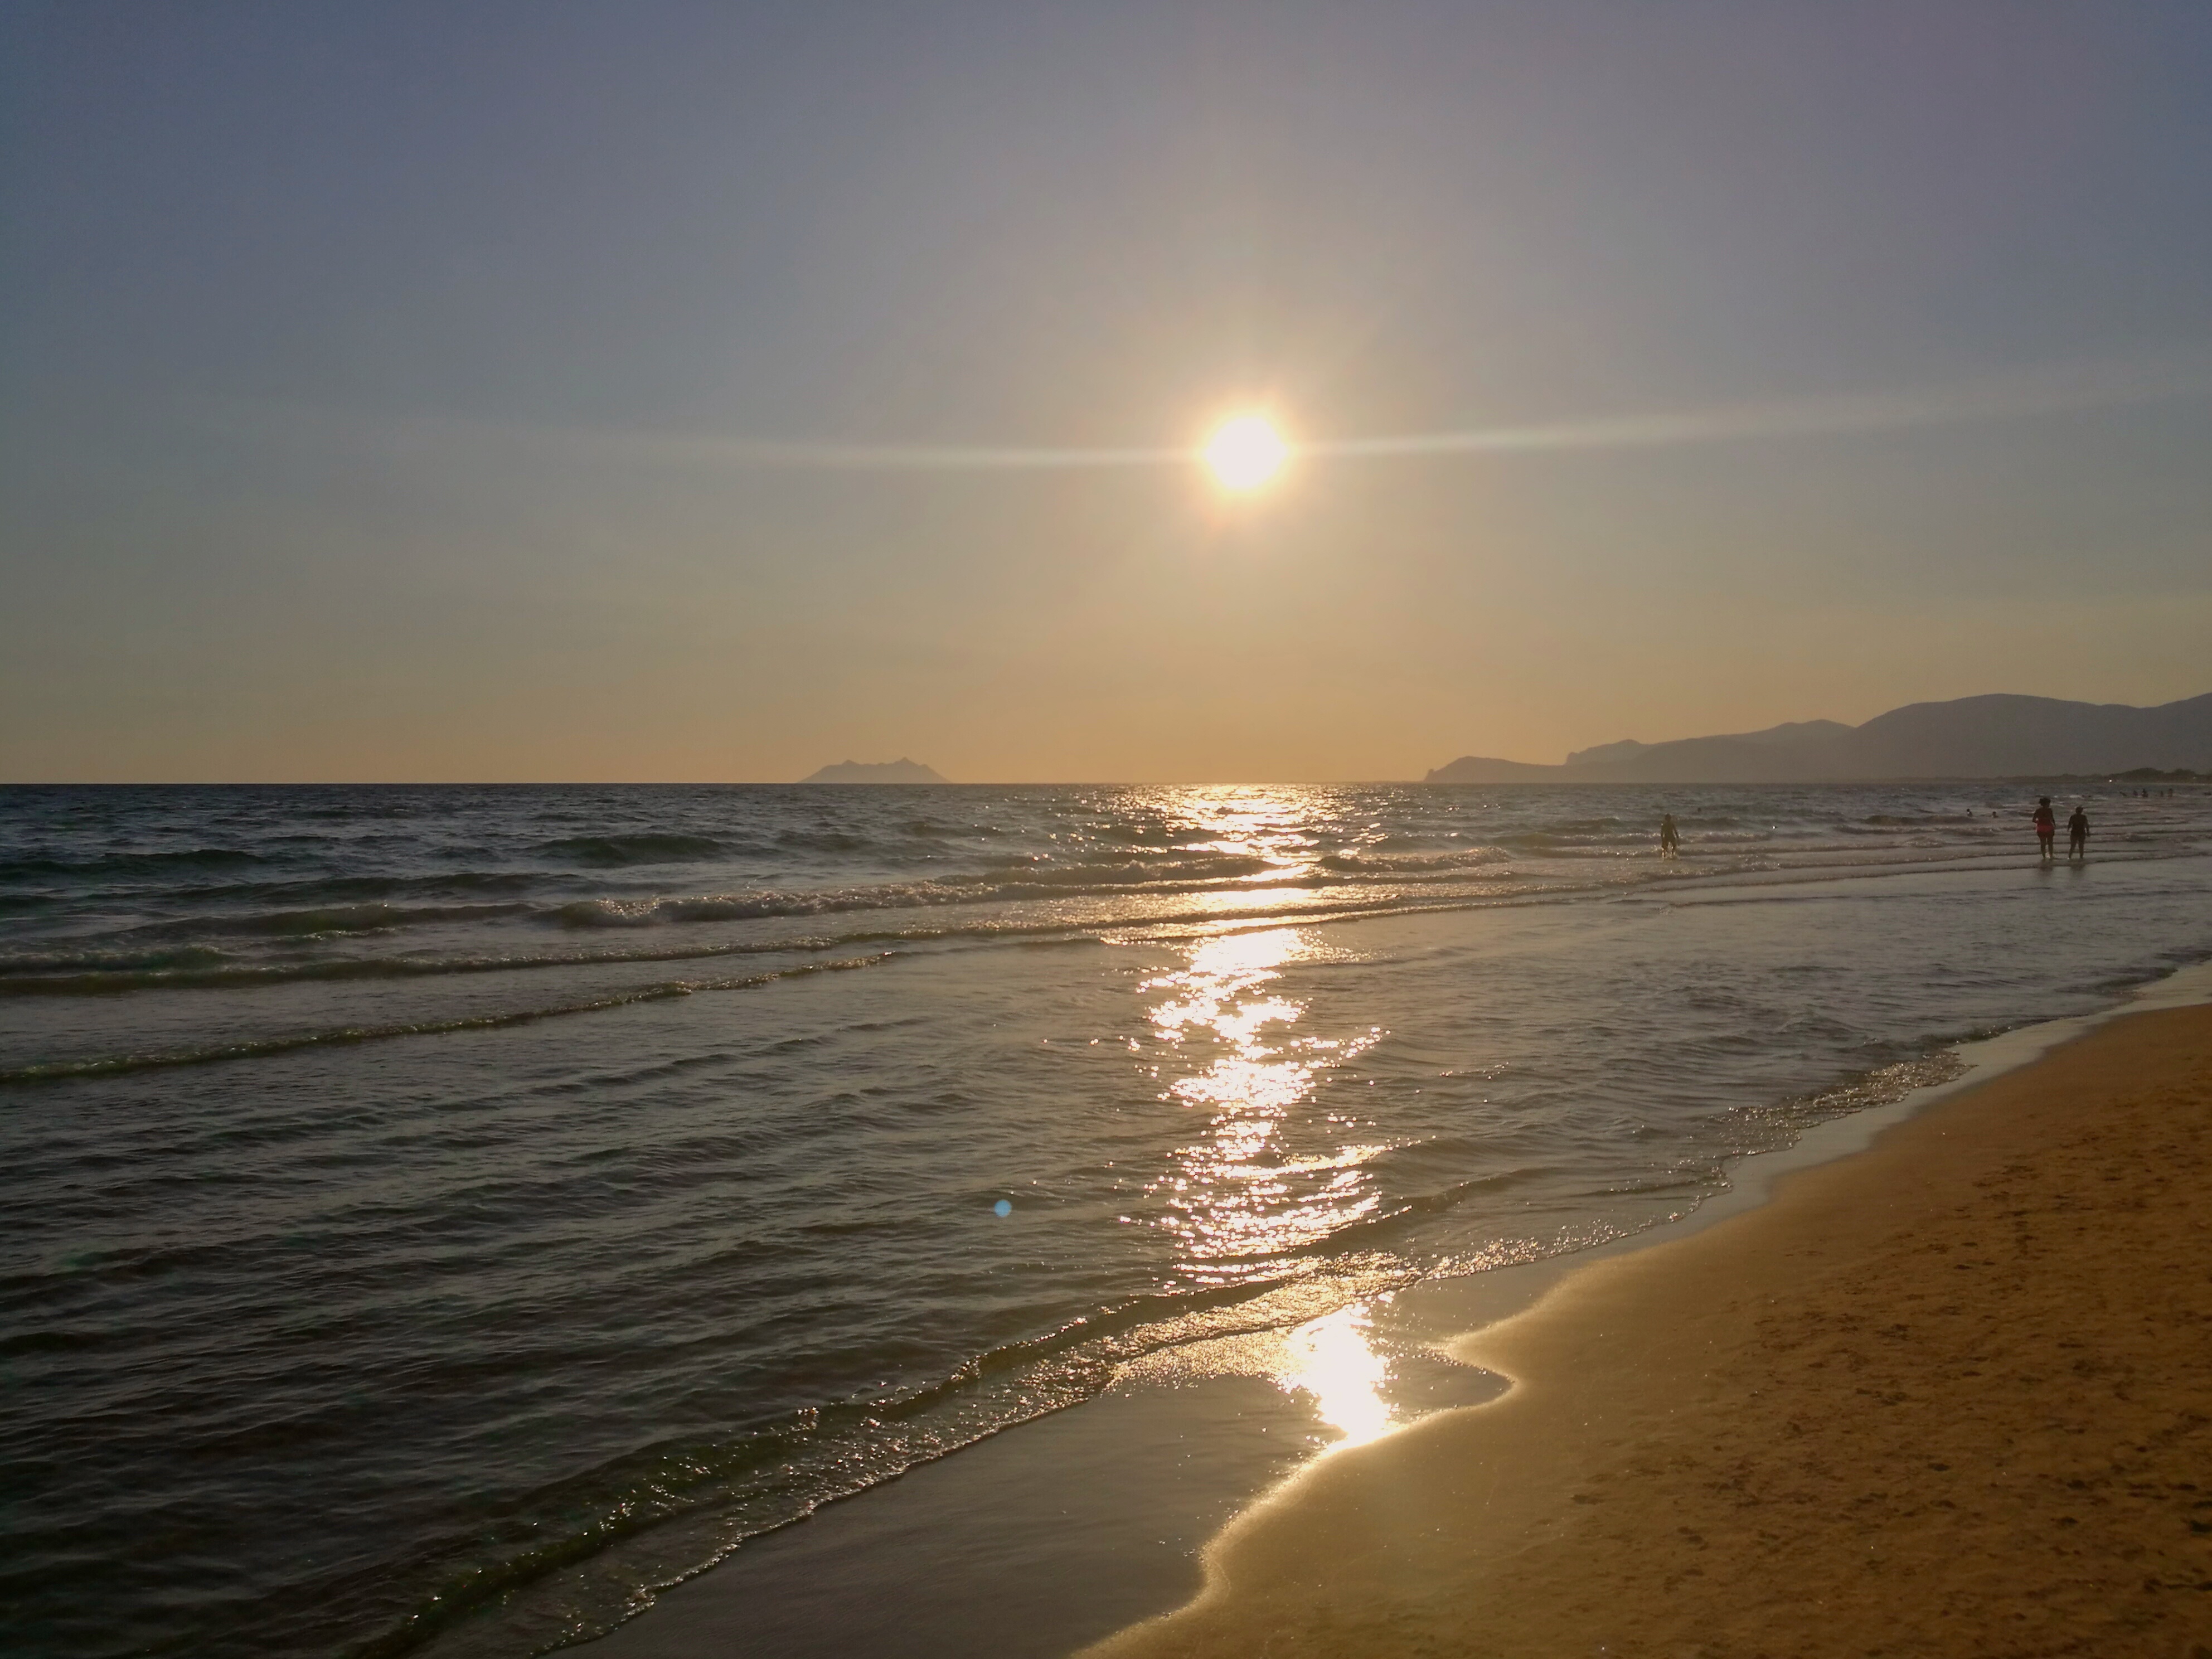
sunset, sea, sun, sand, body of water, sky, horizon, beach, ocean, wave, shore, coast, morning, sunrise, daytime, light, evening, wind wave, sunlight, cloud, calm, water, astronomical object, dusk, coastal and oceanic landforms, vacation, afterglow, summer, tide, lens flare, reflection, dawn, landscape, sound, bay, tropics, caribbean